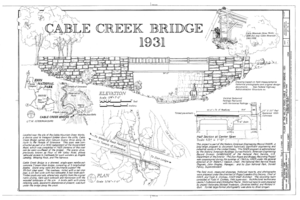
Dessin du pont de Cable Creek, Parc National de Zion, Utah, Etats-Unis
Le Cable Creek Bridge est un pont classé localisé à l'intérieur du parc national de Zion au sud-ouest de l'Utah. Le pont est conçu par le département de Génie civil du National Park Service dans le style rustique. Il est construit en 1932 par les travailleurs du Civilian Conservation Corps.